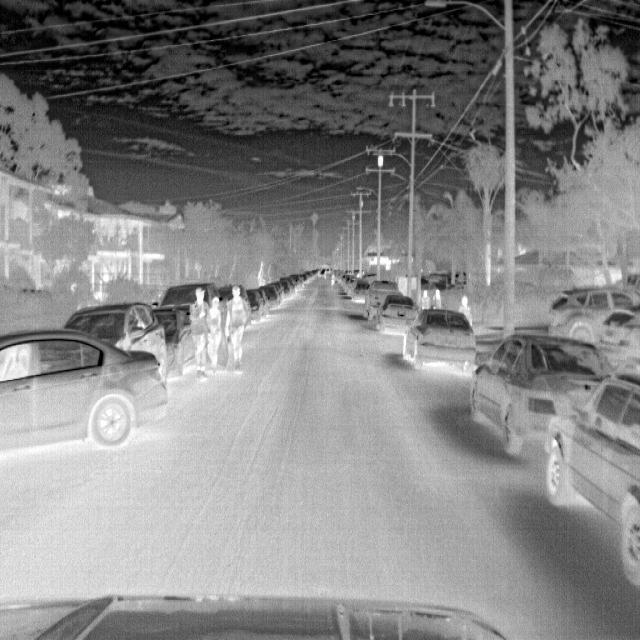
Detected objects:
label: person
label: person
label: person
label: person
label: person
label: person